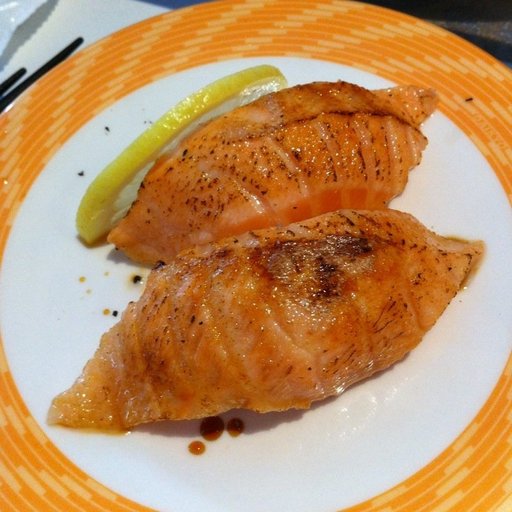
Label: grilled_salmon